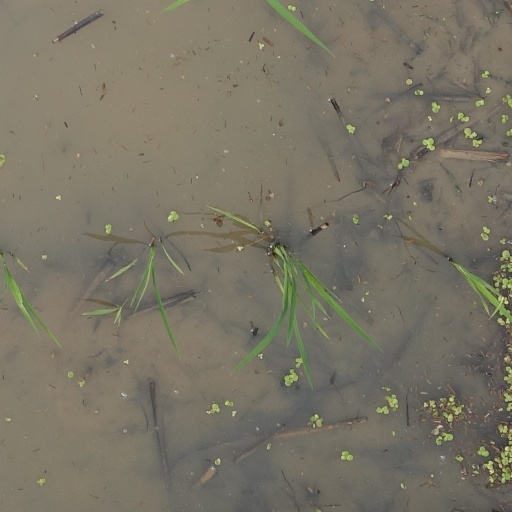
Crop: rice